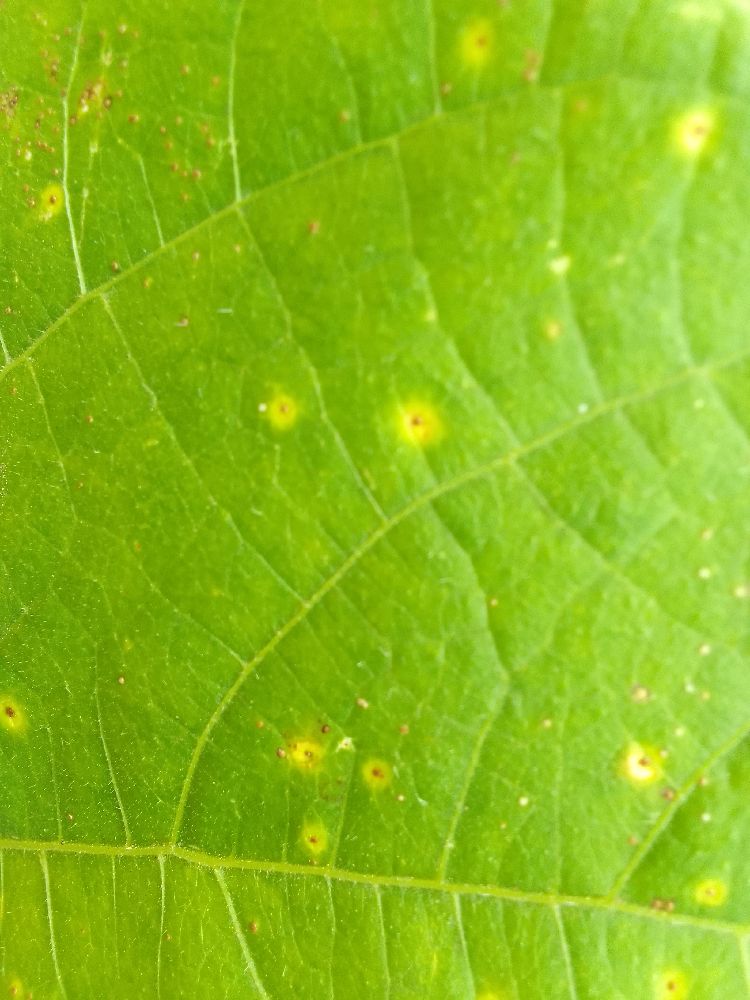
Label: rust